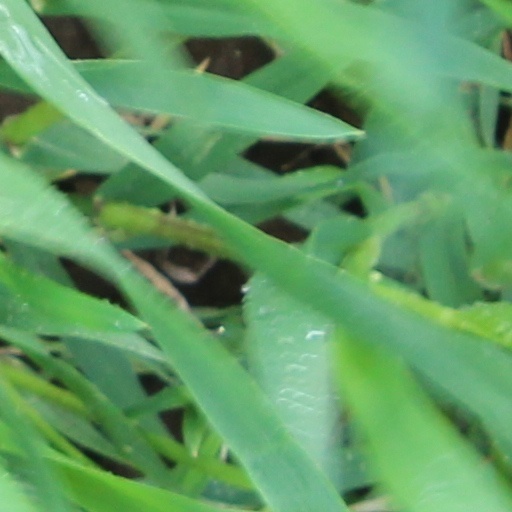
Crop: wheat